Jenny Sages

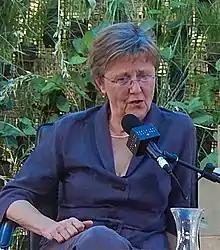
Photograph of author Helen Garner

Sages started to seek opportunity to paint Helen Garner since 1996, after reading Garner's book "". Garner has declined other opportunities to be painted in the past, as she said, "It's bad enough having your photo taken, ..., but my portrait – that's too much to bear. You have to sit in the room with the person for a long time and it needs to be somebody that you can get on with and maybe even like!" In 2002, the two first met upon Sages' request in Melbourne, where the writer reside; Garner later visited Sages house in Sydney, where Sages drew her. Garner described their time as "very pleasurable," and Sages returns the feeling, saying they had "a wonderful encounter."